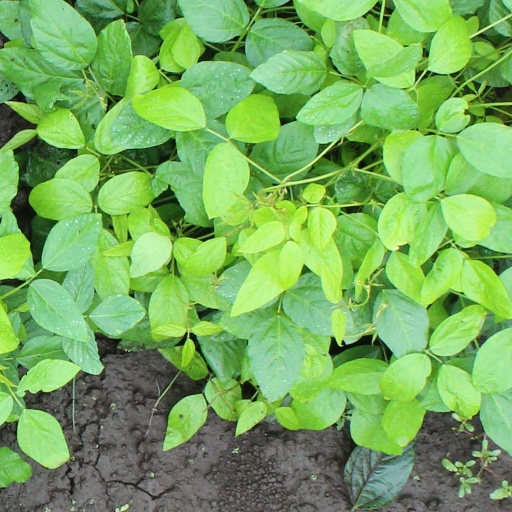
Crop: soybean